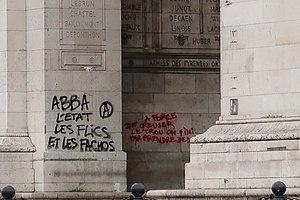
Arc de Triomphe, place Charles-de-Gaulle (Paris). Photo prise le lendemain de la manifestation du mouvement des Gilets jaunes du 1er décembre 2018.
Le mouvement des Gilets jaunes apparaît en octobre 2018 et donne lieu à de nombreuses actions à partir du 17 novembre 2018 : des blocages d’axes routiers et de carrefours giratoires sont organisés, notamment en province, et des manifestations nationales se tiennent chaque samedi, ces dernières étant plus médiatisées.
L'Acte III du mouvement des Gilets jaunes est la troisième mobilisation du mouvement de protestation non structuré et sporadique des Gilets jaunes s'étant déroulé le samedi 1ᵉʳ décembre 2018 dans toute la France. Elle a rassemblé quelque 136 000 manifestants selon un bilan du ministère de l'Intérieur, contre 166 000 la semaine précédente.
Le graffiti est un problème relatif à la salubrité urbaine ainsi qu'à la liberté d'expression que les autorités de certains pays tentent de limiter ou d'interdire.